Kangchu system

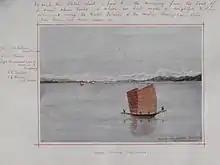
Chinese junks sailing in the Straits of Johor in 1879

The crop produce from these plantations were generally exported to other countries from Singapore with the assistance of Chinese merchants based in that city. From the 1860s onwards, many of these Kangchu chalked up debts and began to sell their property rights to these merchants or to larger business magnates ("Kongsi" in Teochew) based in Singapore, who were known to the locals as "Tuan Sungai" (literally Masters of the River). The Kangchu then were often hired as supervisors or managers by the merchants to keep watch on the day-to-day operations of the gambier and pepper plantations. Temenggong Abu Bakar began to issue contract-style letters of recognition to these Kangchu; the letters were known by their Malay name "Surat Tauliah".